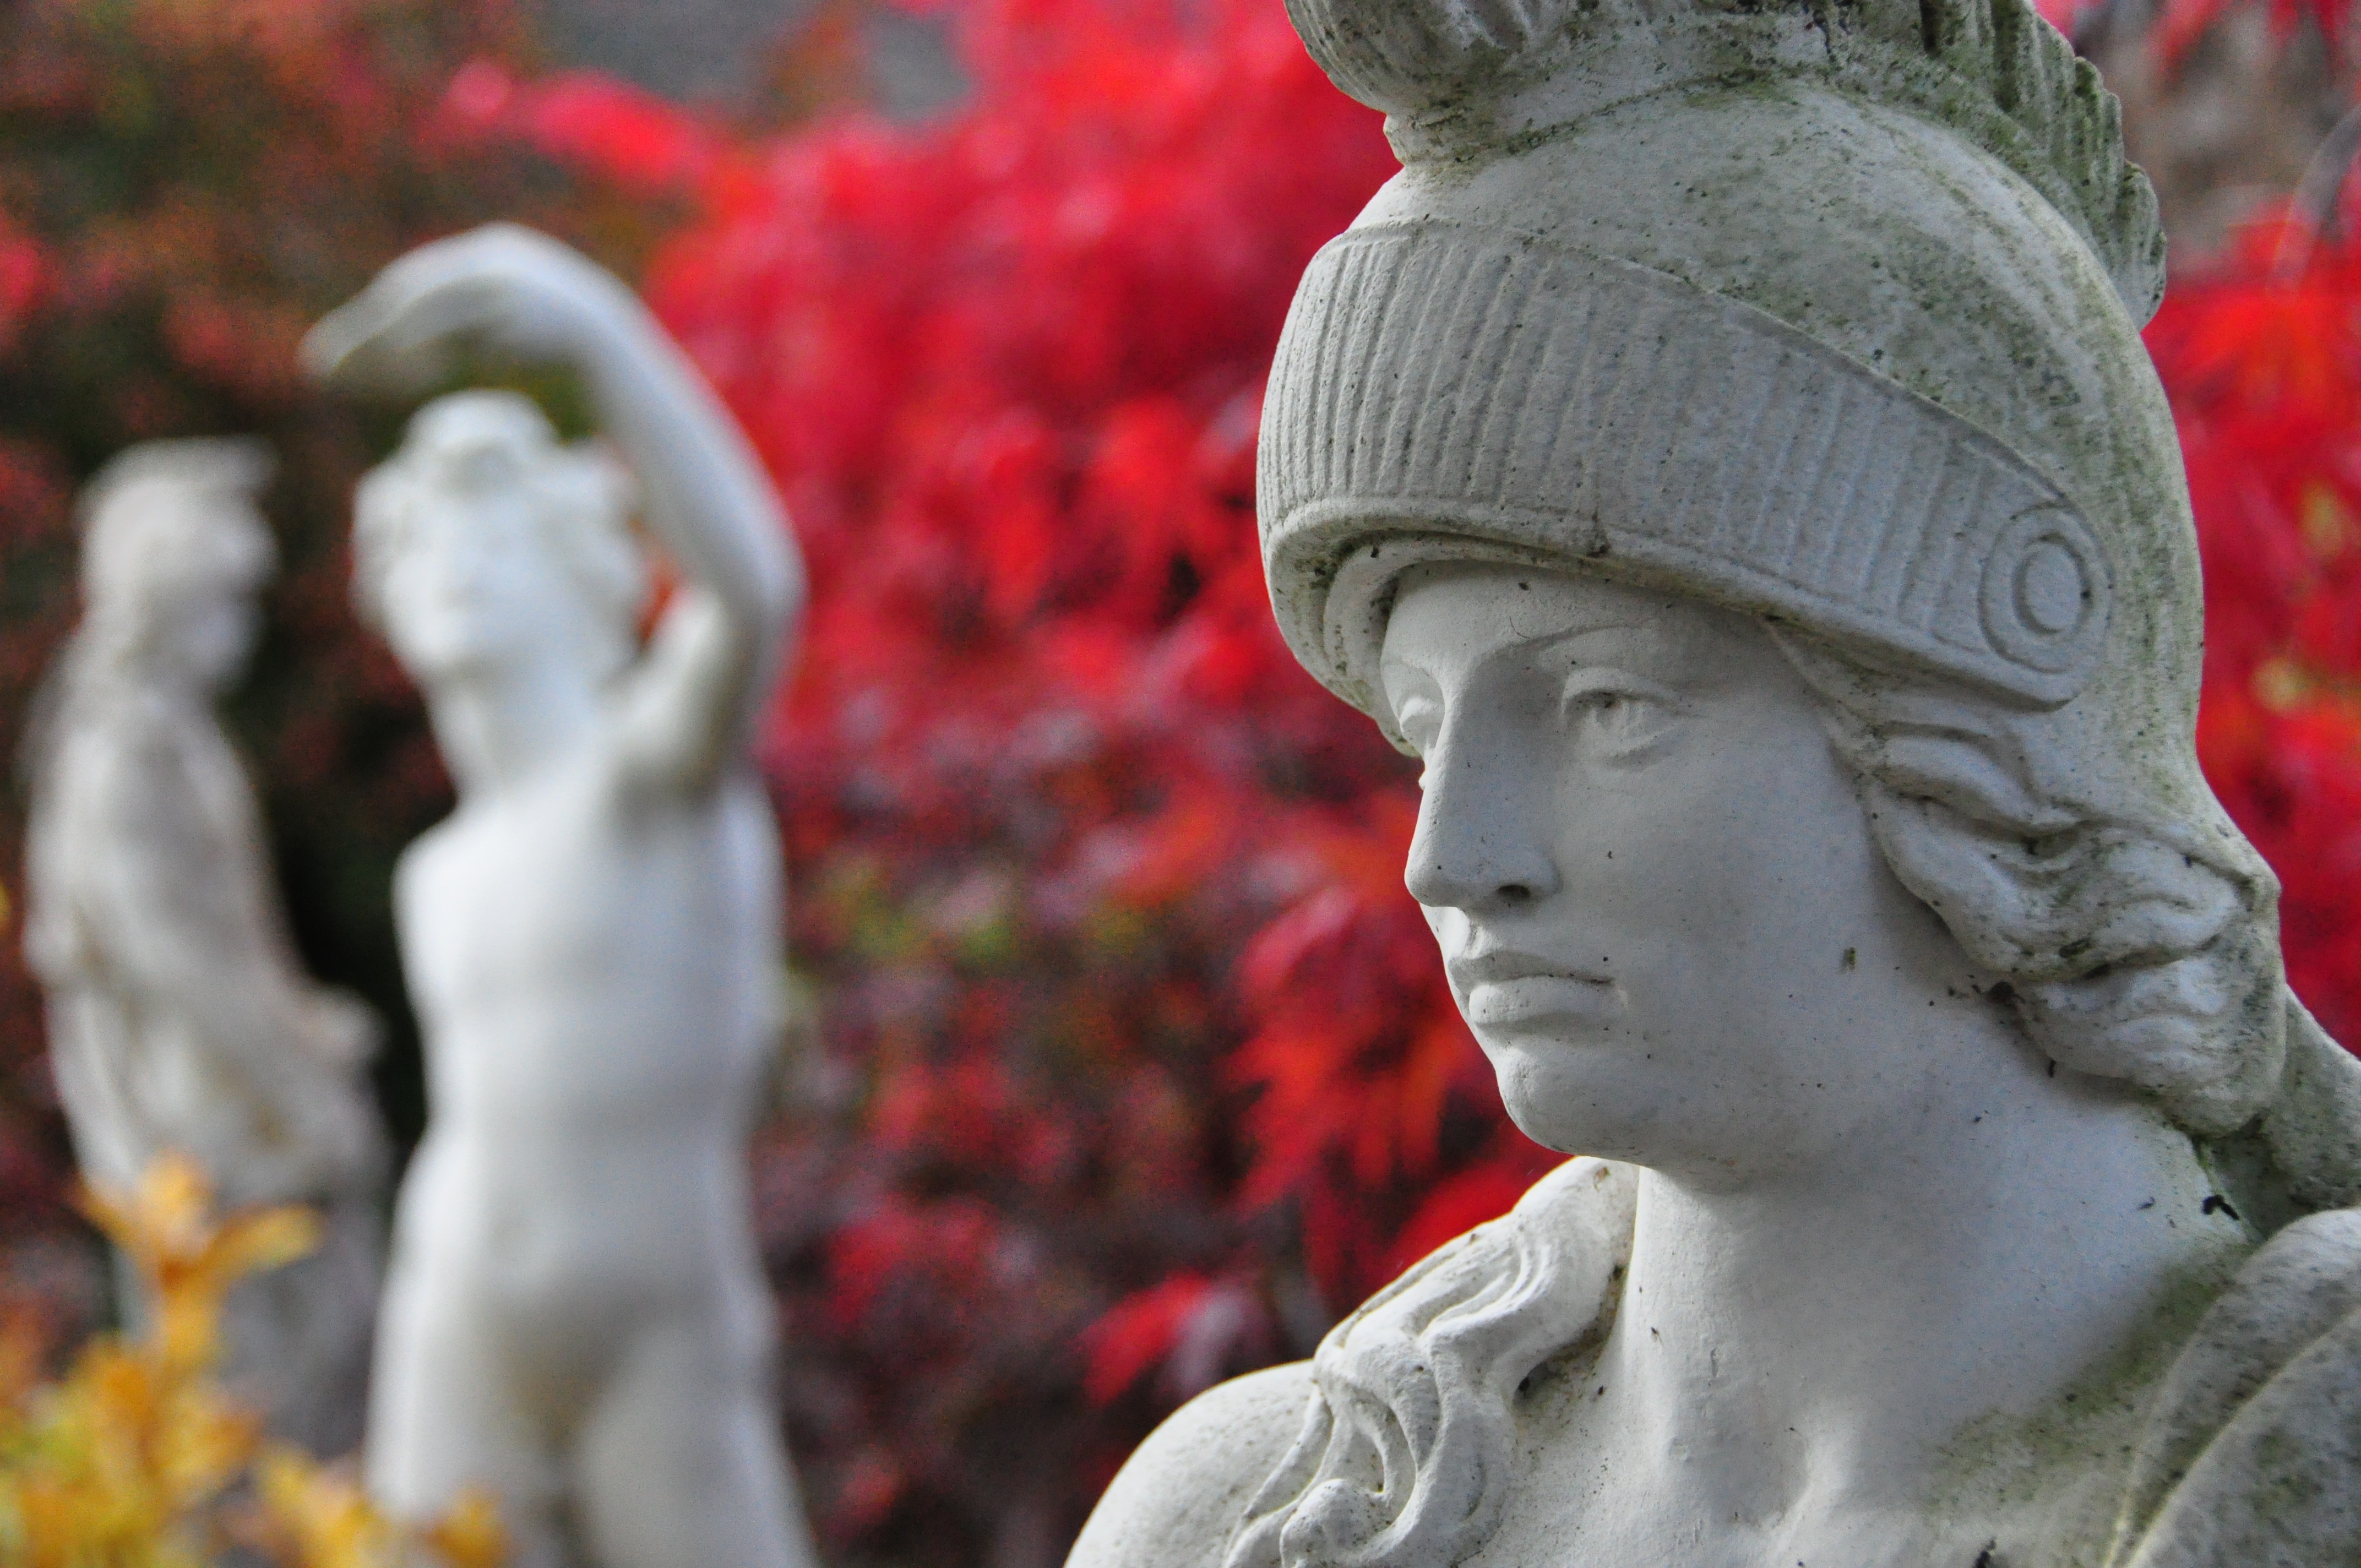
monument, statue, garden, england, sculpture, art, temple, image, carving, ancient history